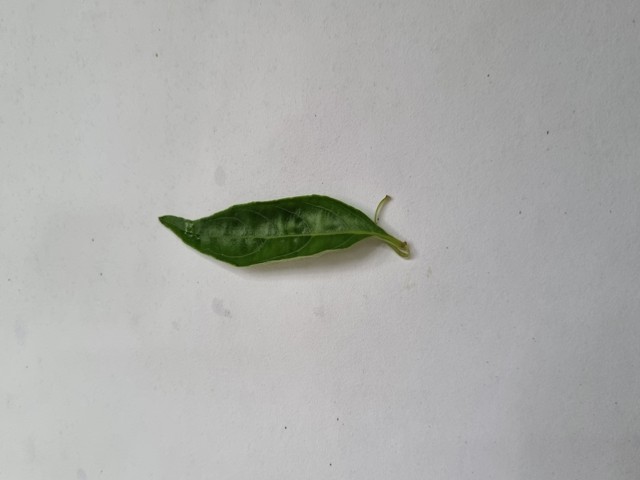
Plant: kalomegh